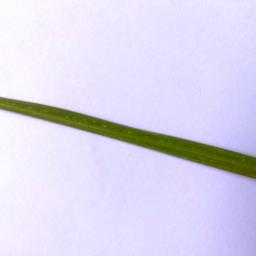
Label: Rice___Healthy